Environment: real
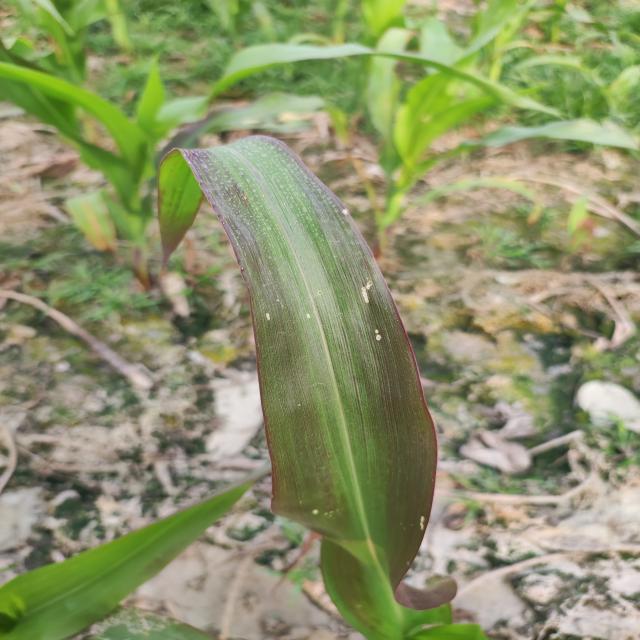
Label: phosphorus_deficiency